Al-Ha'ir prison

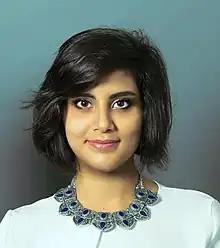
Loujain al-Hathloul, 2016

In October 2004, former detainees William Sampson, Sandy Mitchell and Les Walker, part of a group of nine foreign nationals convicted of bombing, terrorism and espionage (and subsequently released on royal pardon) were given permission by the Court of Appeal of England and Wales to sue for redress for wrongful conviction and torture. Named in the suit were: